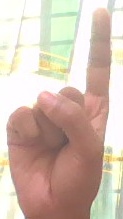
ASL sign: 1